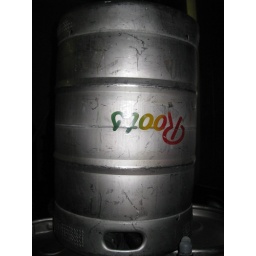
by bike and by train in Portland 051